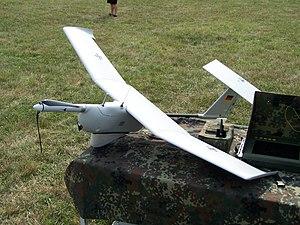
La Heer est la composante terrestre de la Bundeswehr allemande. Plus généralement, le substantif allemand « Heer » désigne l'armée de terre d'un pays.
La Bundeswehr est l'armée nationale de la République fédérale d’Allemagne depuis 1955. Les forces armées de la Fédération sont contrôlées en temps de paix par le ministère de la défense. Le ministre de la défense est le seul civil qui peut donner des ordres aux militaires, ce qui assure le primat du politique sur le militaire.